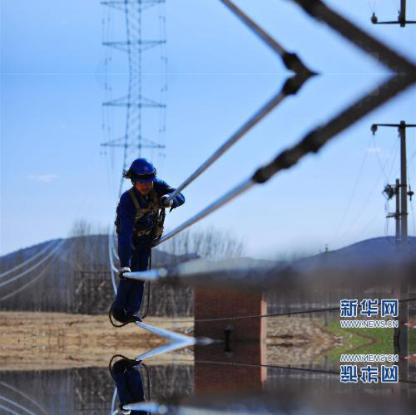
Objects in the image:
label: helmet